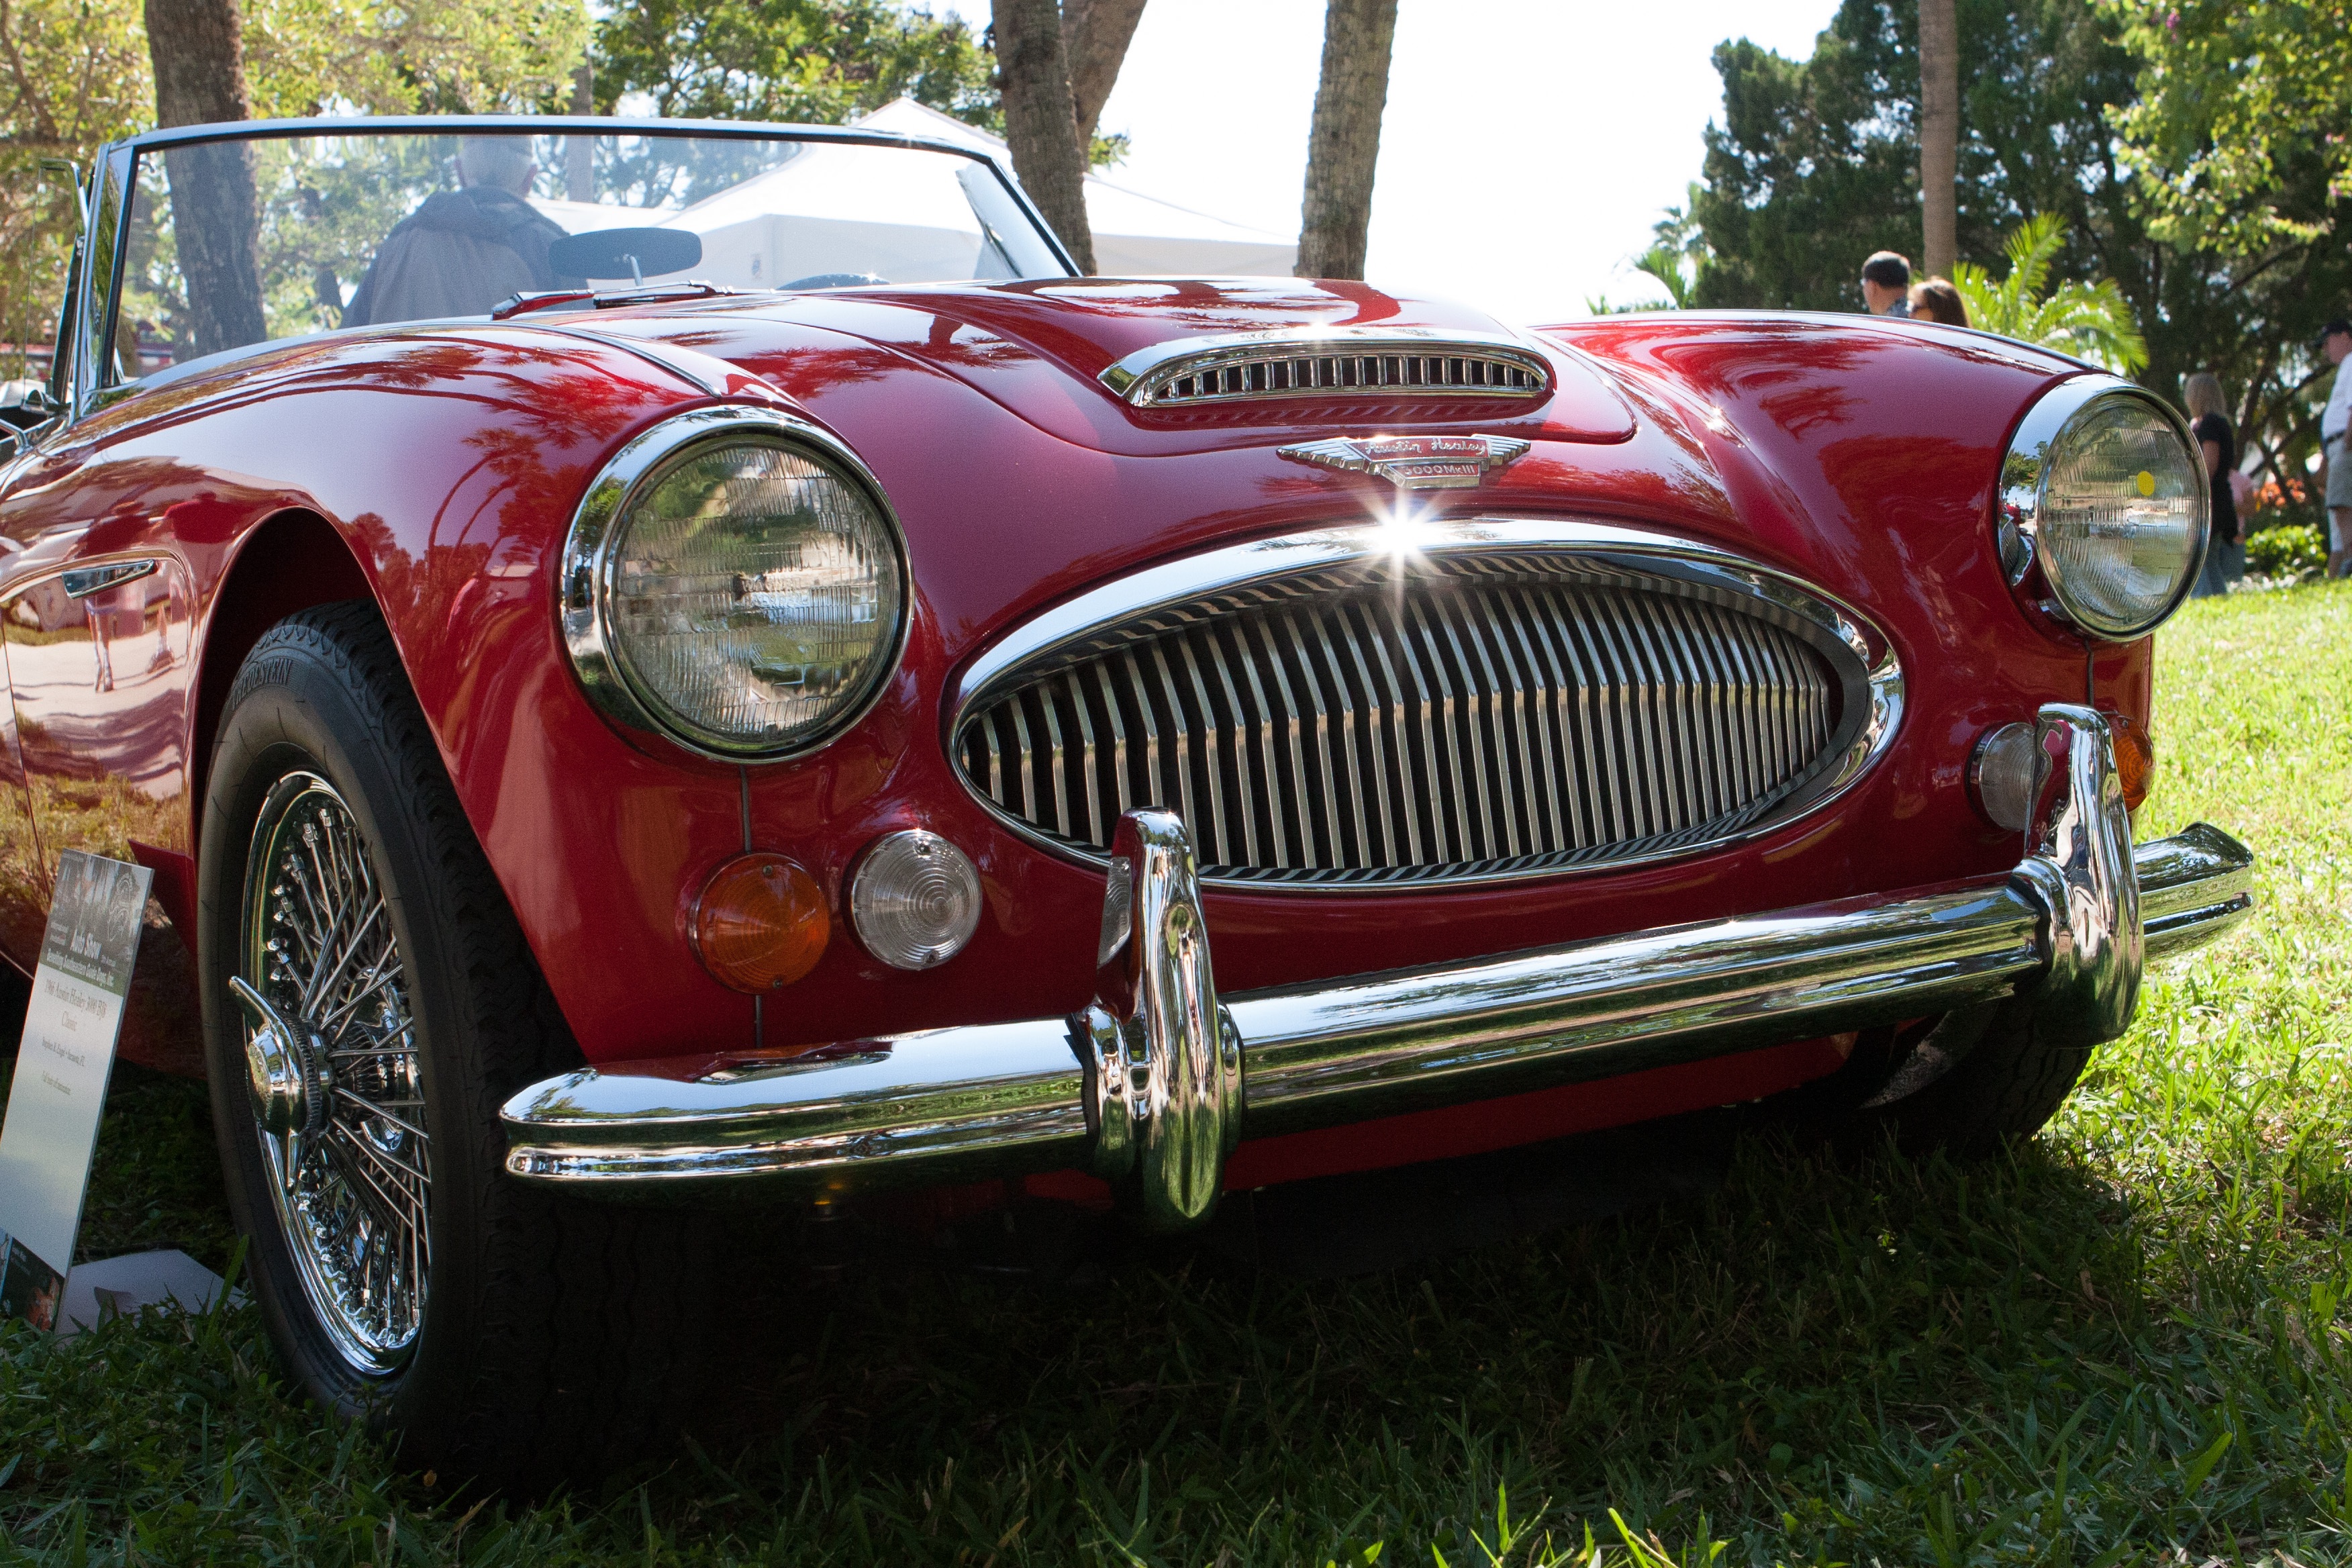
car, vintage, antique, automobile, retro, vehicle, classic car, sports car, vintage car, race car, classic, vintage cars, old cars, antique car, retro car, land vehicle, austin healey 3000, aston martin db6, aston martin db2, ac ace